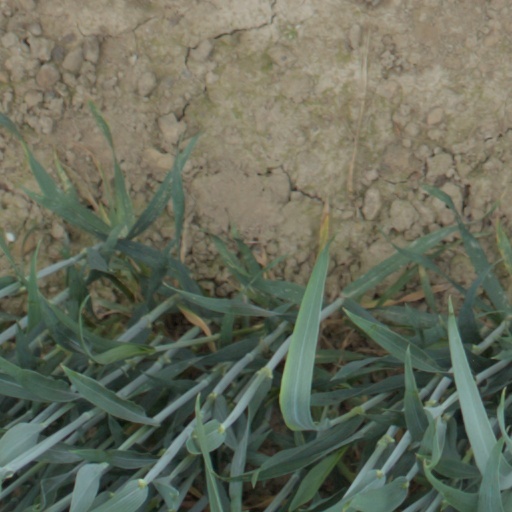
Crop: wheat